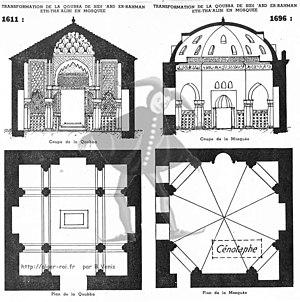
Plan de la Kouba puis de la mosquée de Sidi Abderrahmane (Alger)
La mosquée Sidi Abderrahmane est une mosquée de la Casbah d'Alger datant du XVIIᵉ siècle.